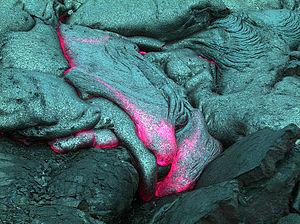
Coulée sous-marine de lave basaltique (Hawaï, USA)
Un bathyscope, ou lunette de calfat, est un instrument optique de marine, permettant, depuis la surface, de regarder sous l'eau en éliminant les reflets et déformations induites par les vaguelettes et la réfraction de la lumière sur l'interface eau/air.
Un magma est une roche entièrement ou partiellement fondue. Il comporte nécessairement une phase liquide, généralement composée de silicates et contenant des gaz dissous. Il comporte souvent aussi, en suspension dans le liquide, une phase gazeuse et une ou plusieurs phases solides, qui proviennent respectivement de l'exsolution partielle des gaz dissous et de la solidification partielle du liquide par décompression et refroidissement.
La fusion partielle d'une roche correspond à la fusion d'une partie de ses minéraux, généralement dans des proportions différentes de celles de la roche elle-même. La température de la roche est telle que le solidus de la roche est dépassé, alors que son liquidus n'est pas atteint. Lorsque la roche source est ainsi en partie fondue, on a la formation d'un liquide magmatique entre les cristaux non encore fondus : les phases solides et liquide coexistent.